Vijetha Vikram

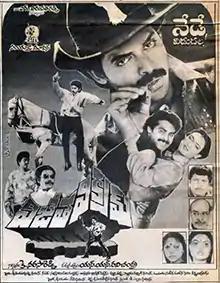
Theatrical release poster

Vijetha Vikram is a 1987 Telugu-language film directed by S. S. Ravichandran and produced by T. Tirupathi Reddy on Samyutha Arts. It stars Venkatesh and Farah in the lead role, with music composed by Chakravarthy.